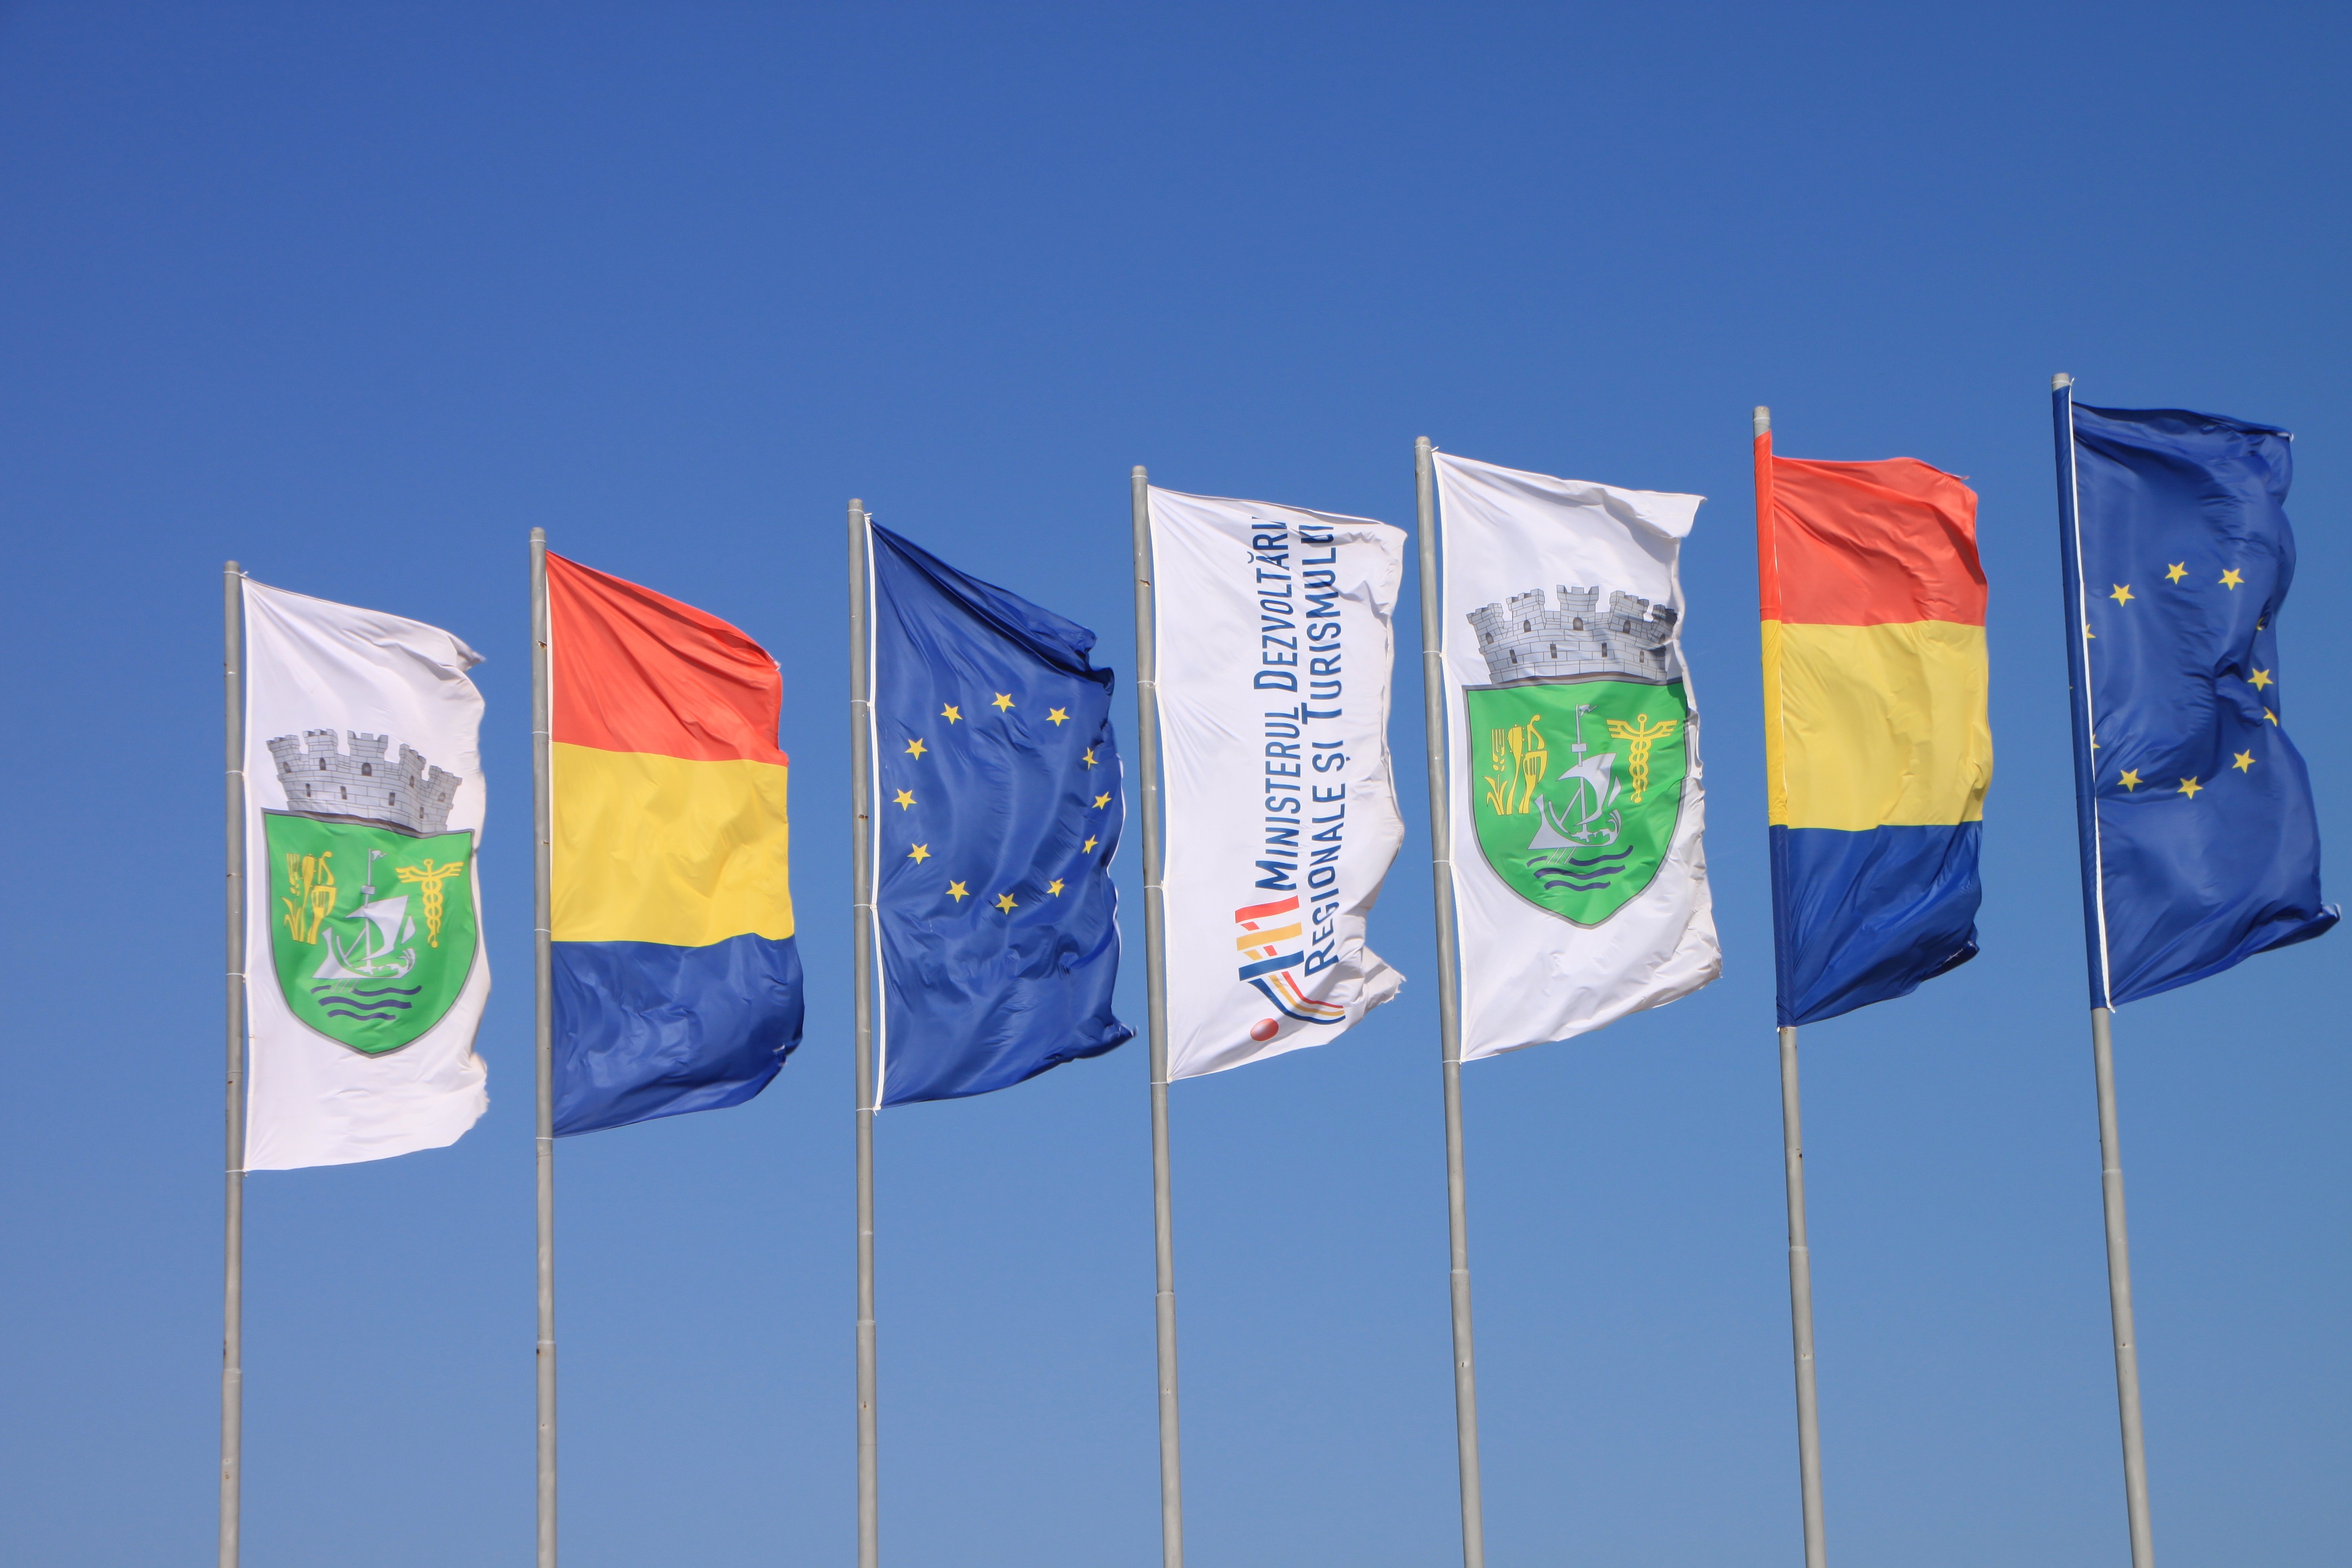
beach, wind, advertising, country, summer, travel, banner, flag, blue, sunny, flags, colored, romania, neptune, flag of the united states